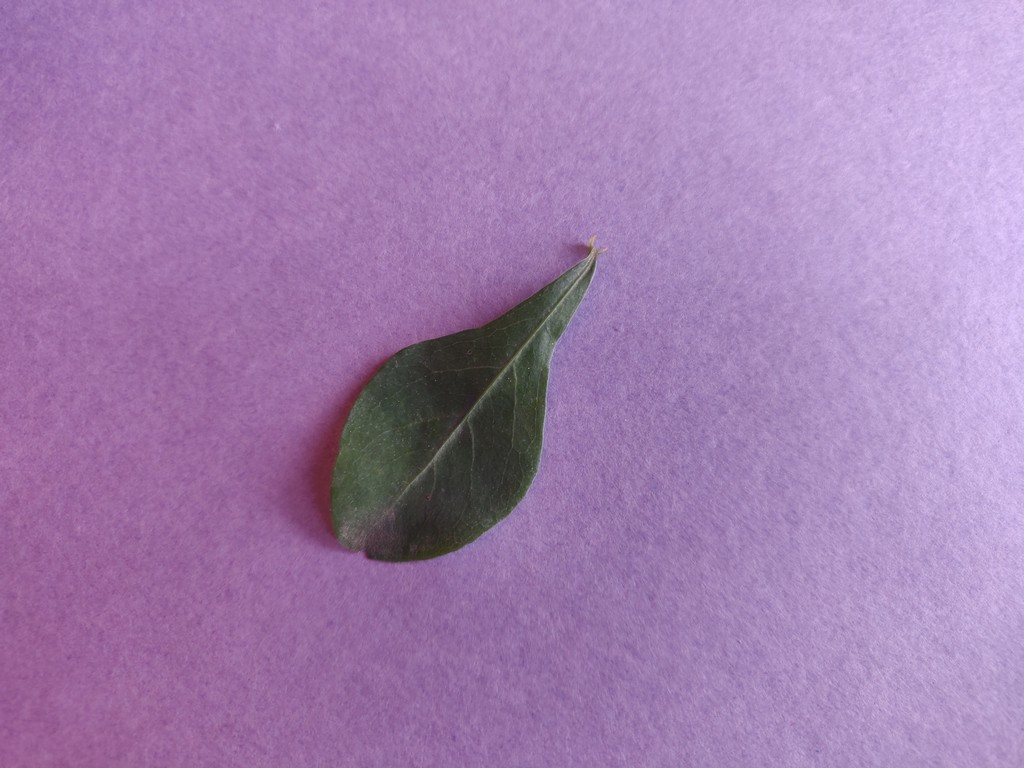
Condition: Healthy
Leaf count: single
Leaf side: front